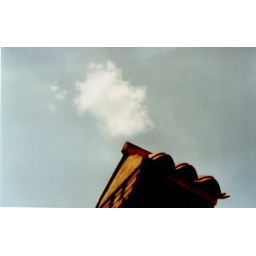
2* PhotoStories created in clouds ..Self-portrait Amadeus Mozart flies towards open sky * Concert hours 8th